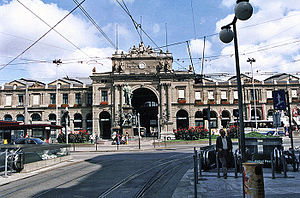
Hovedbanegård / Tysktalende lande / Schweiz
Zürich HB
Hovedbanegård anvendes i Danmark om den vigtigste jernbanestation i en by og forkortes ofte til H.